Animal products in pharmaceuticals

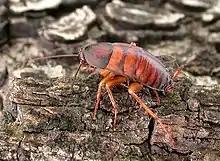
Blatta Orientalis

Homeopathic medicine is made of plants, minerals, or animal parts. Oscillococcinum, a remedy purported to reduce cold and flu like symptoms, is made of duck heart and liver. There is also use of insects in homeopathic medicine, such as Blatta orientalis, a type of cockroach which has been studied by homeopaths for anti-asthmatic effects.